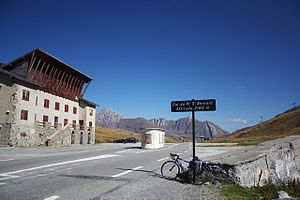
Tarentaise-dalen / Galleri
Tarentaise-dalen er en dal langs Isère-floden i hjertet af de franske alper i Savoie-departementet i Frankrig.